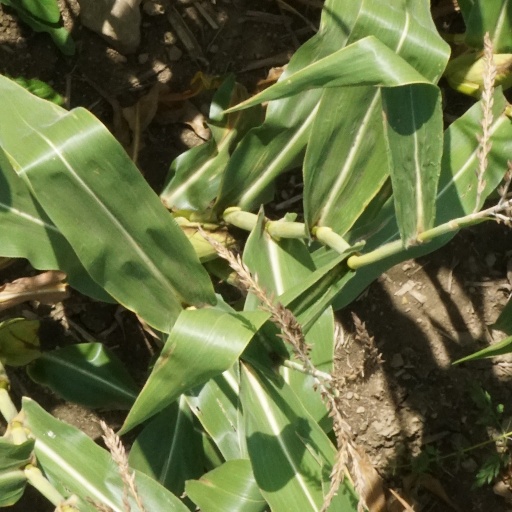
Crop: maize; corn